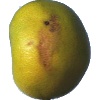
Label: pomelo_sweetie